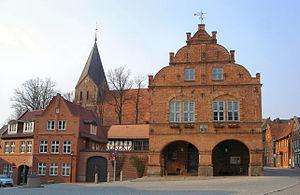
Gadebusch est une petite ville allemande située dans l'arrondissement du Mecklembourg-du-Nord-Ouest du Land de Mecklembourg-Poméranie occidentale. Elle se trouve entre Schwerin et Lübeck.